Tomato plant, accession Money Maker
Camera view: horizontal (90 deg, fisheye); turntable rotation: 180 degrees
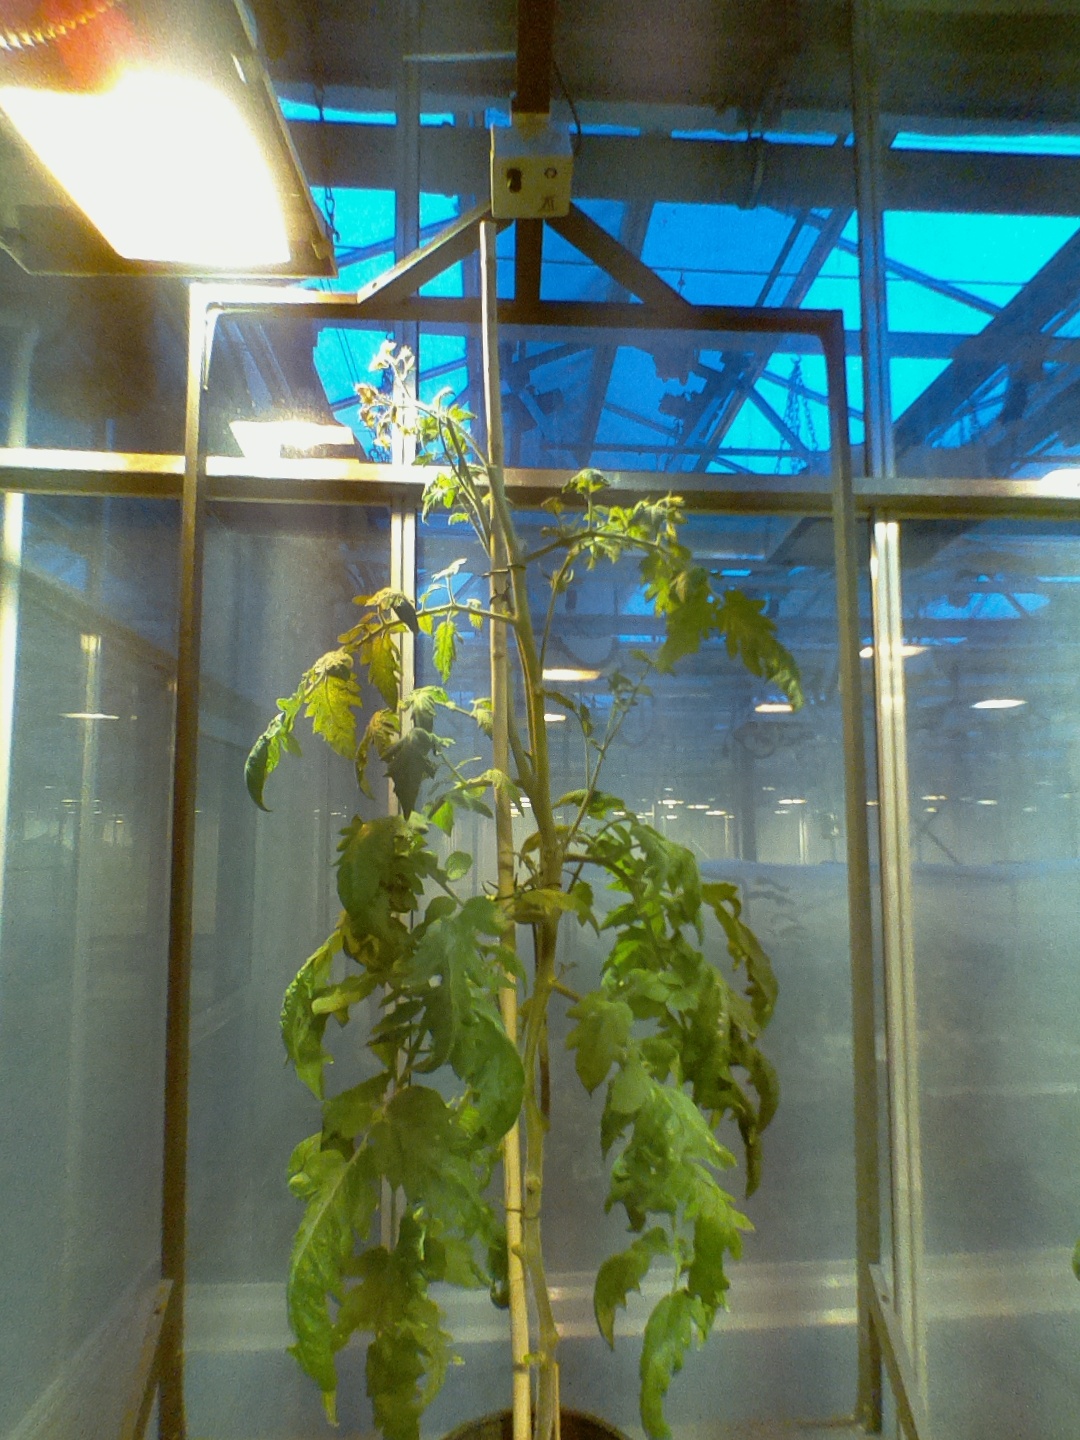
BBCH growth stage 74: 40%-50% of final fruit size